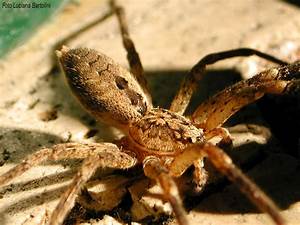
Label: spider